Saint Rita Apartments

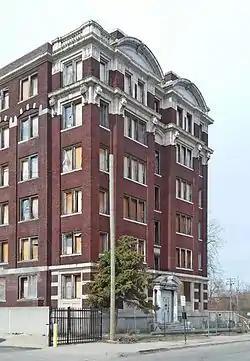
Saint Rita Apartments, 2017

The Saint Rita Apartments is an apartment building located at 35 Owen Street in the North End, of Detroit, Michigan. It was listed on the National Register of Historic Places in 2017.